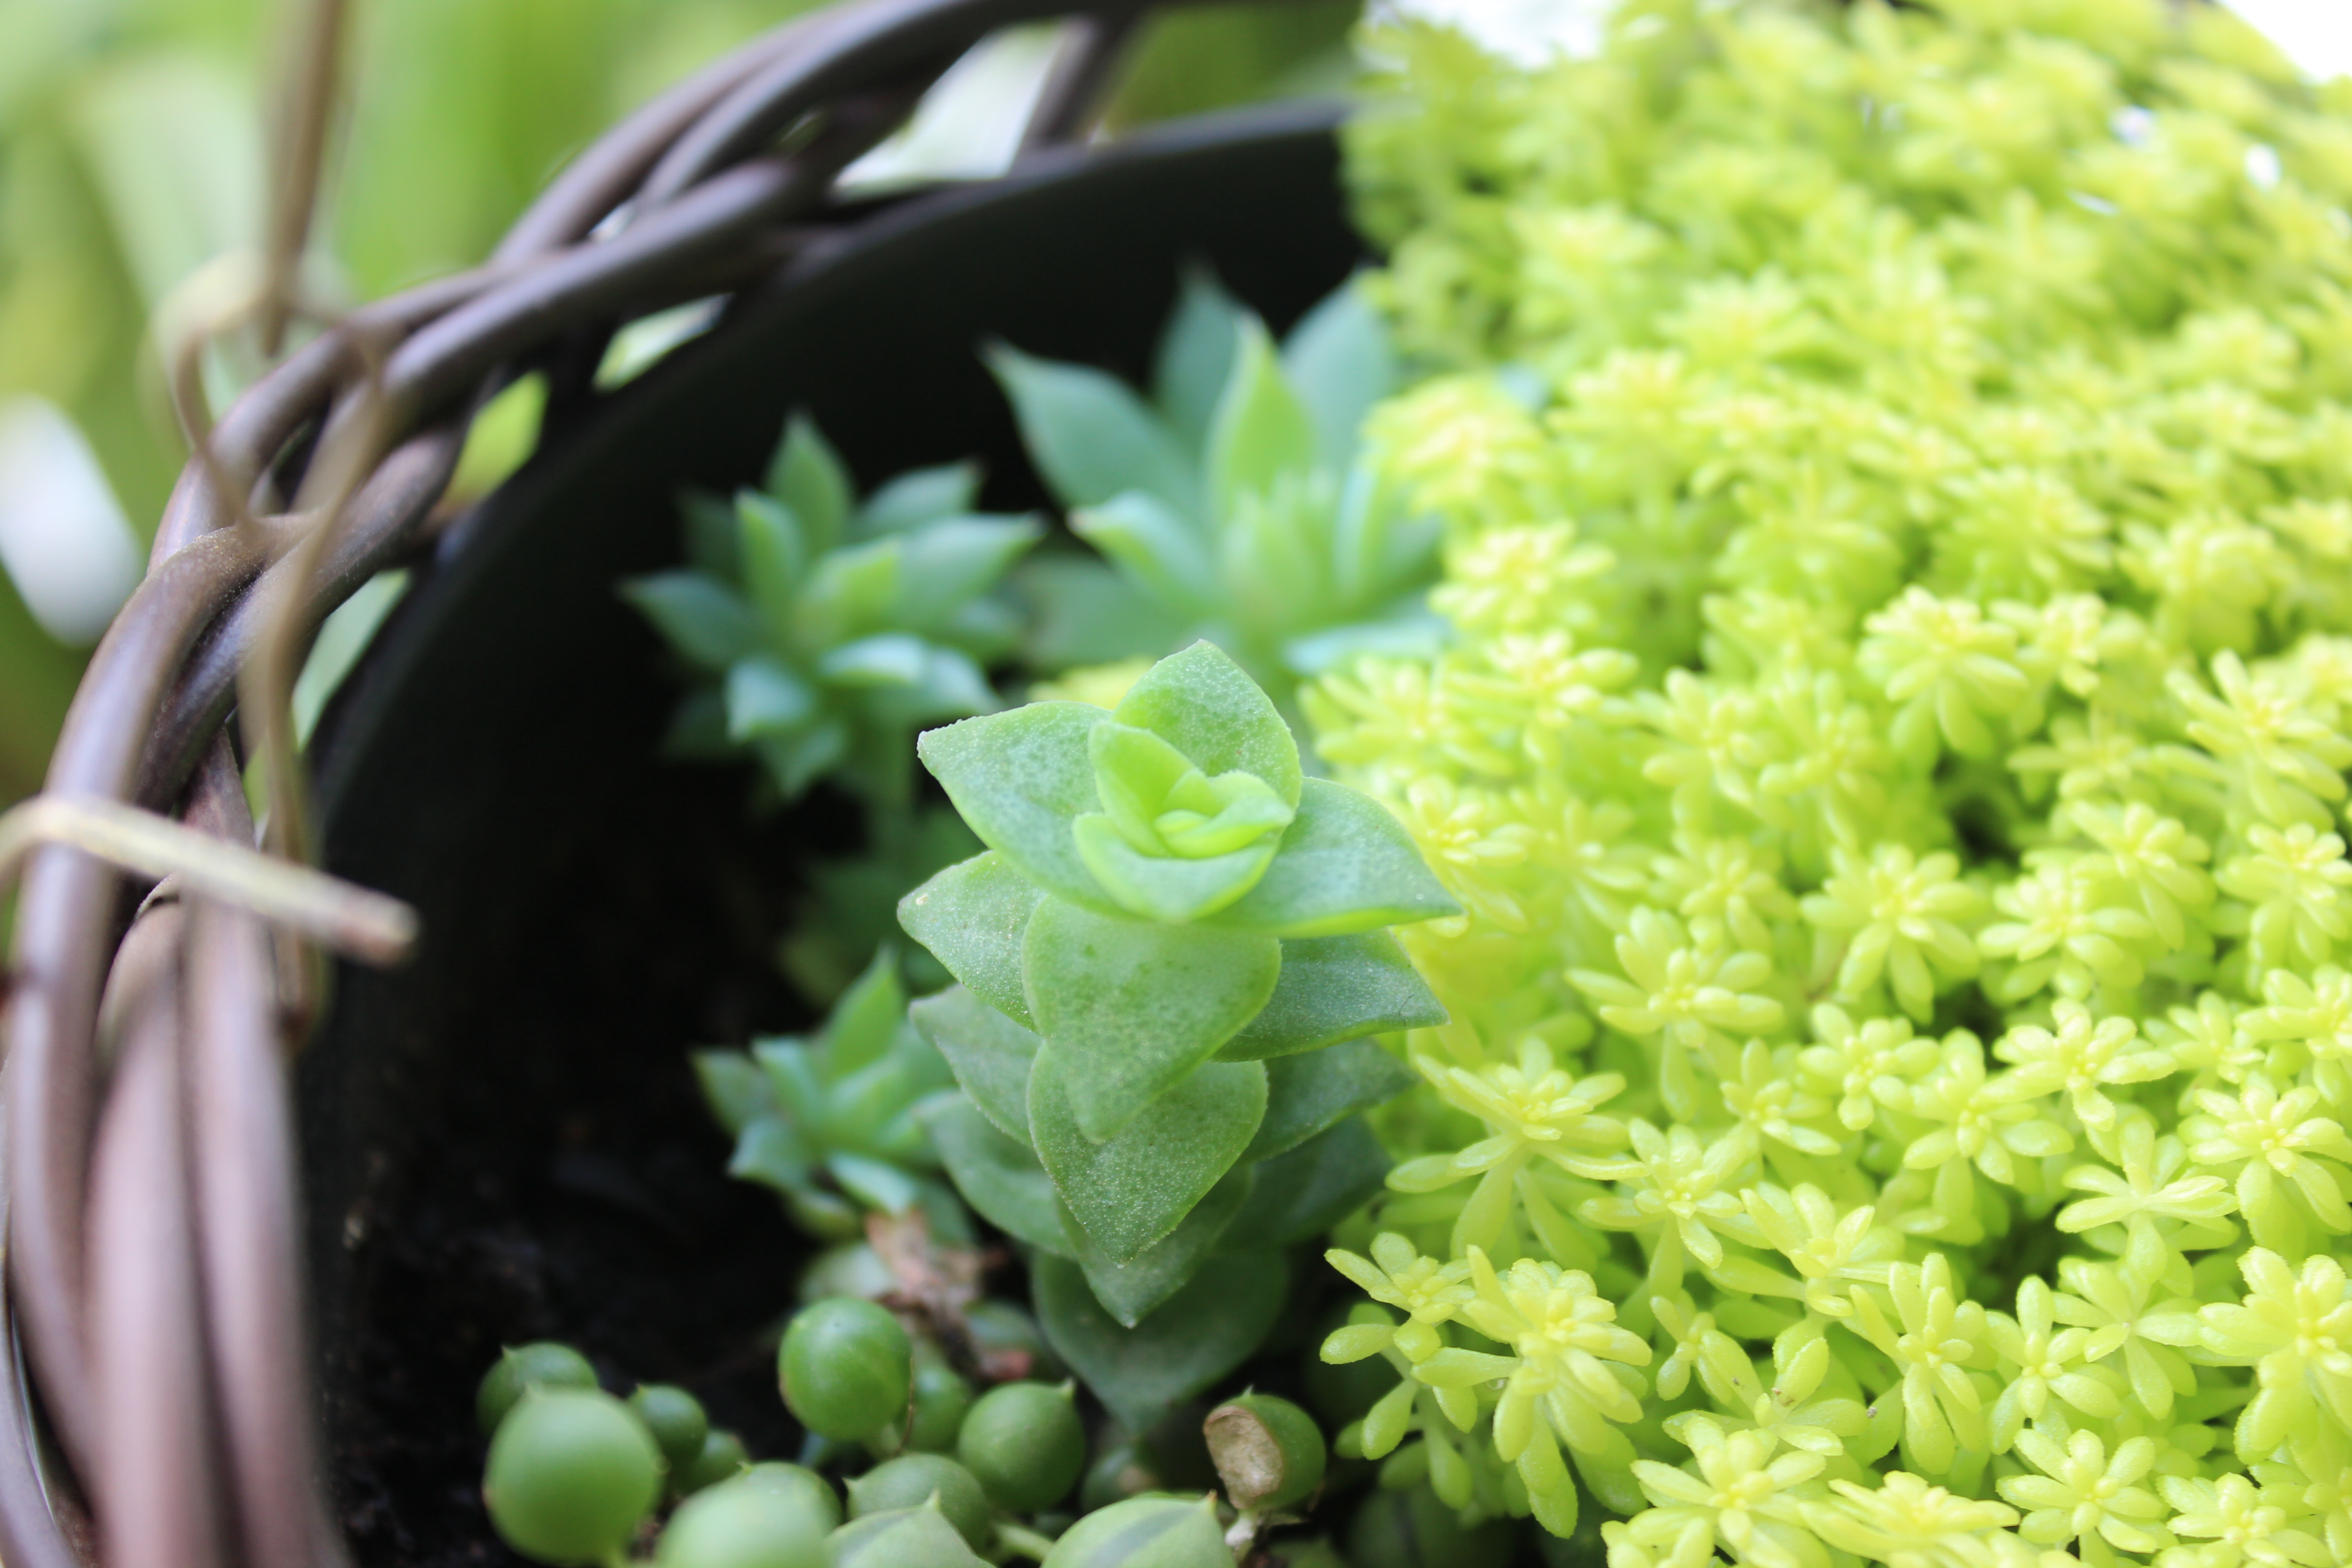
succulent, plant, herb